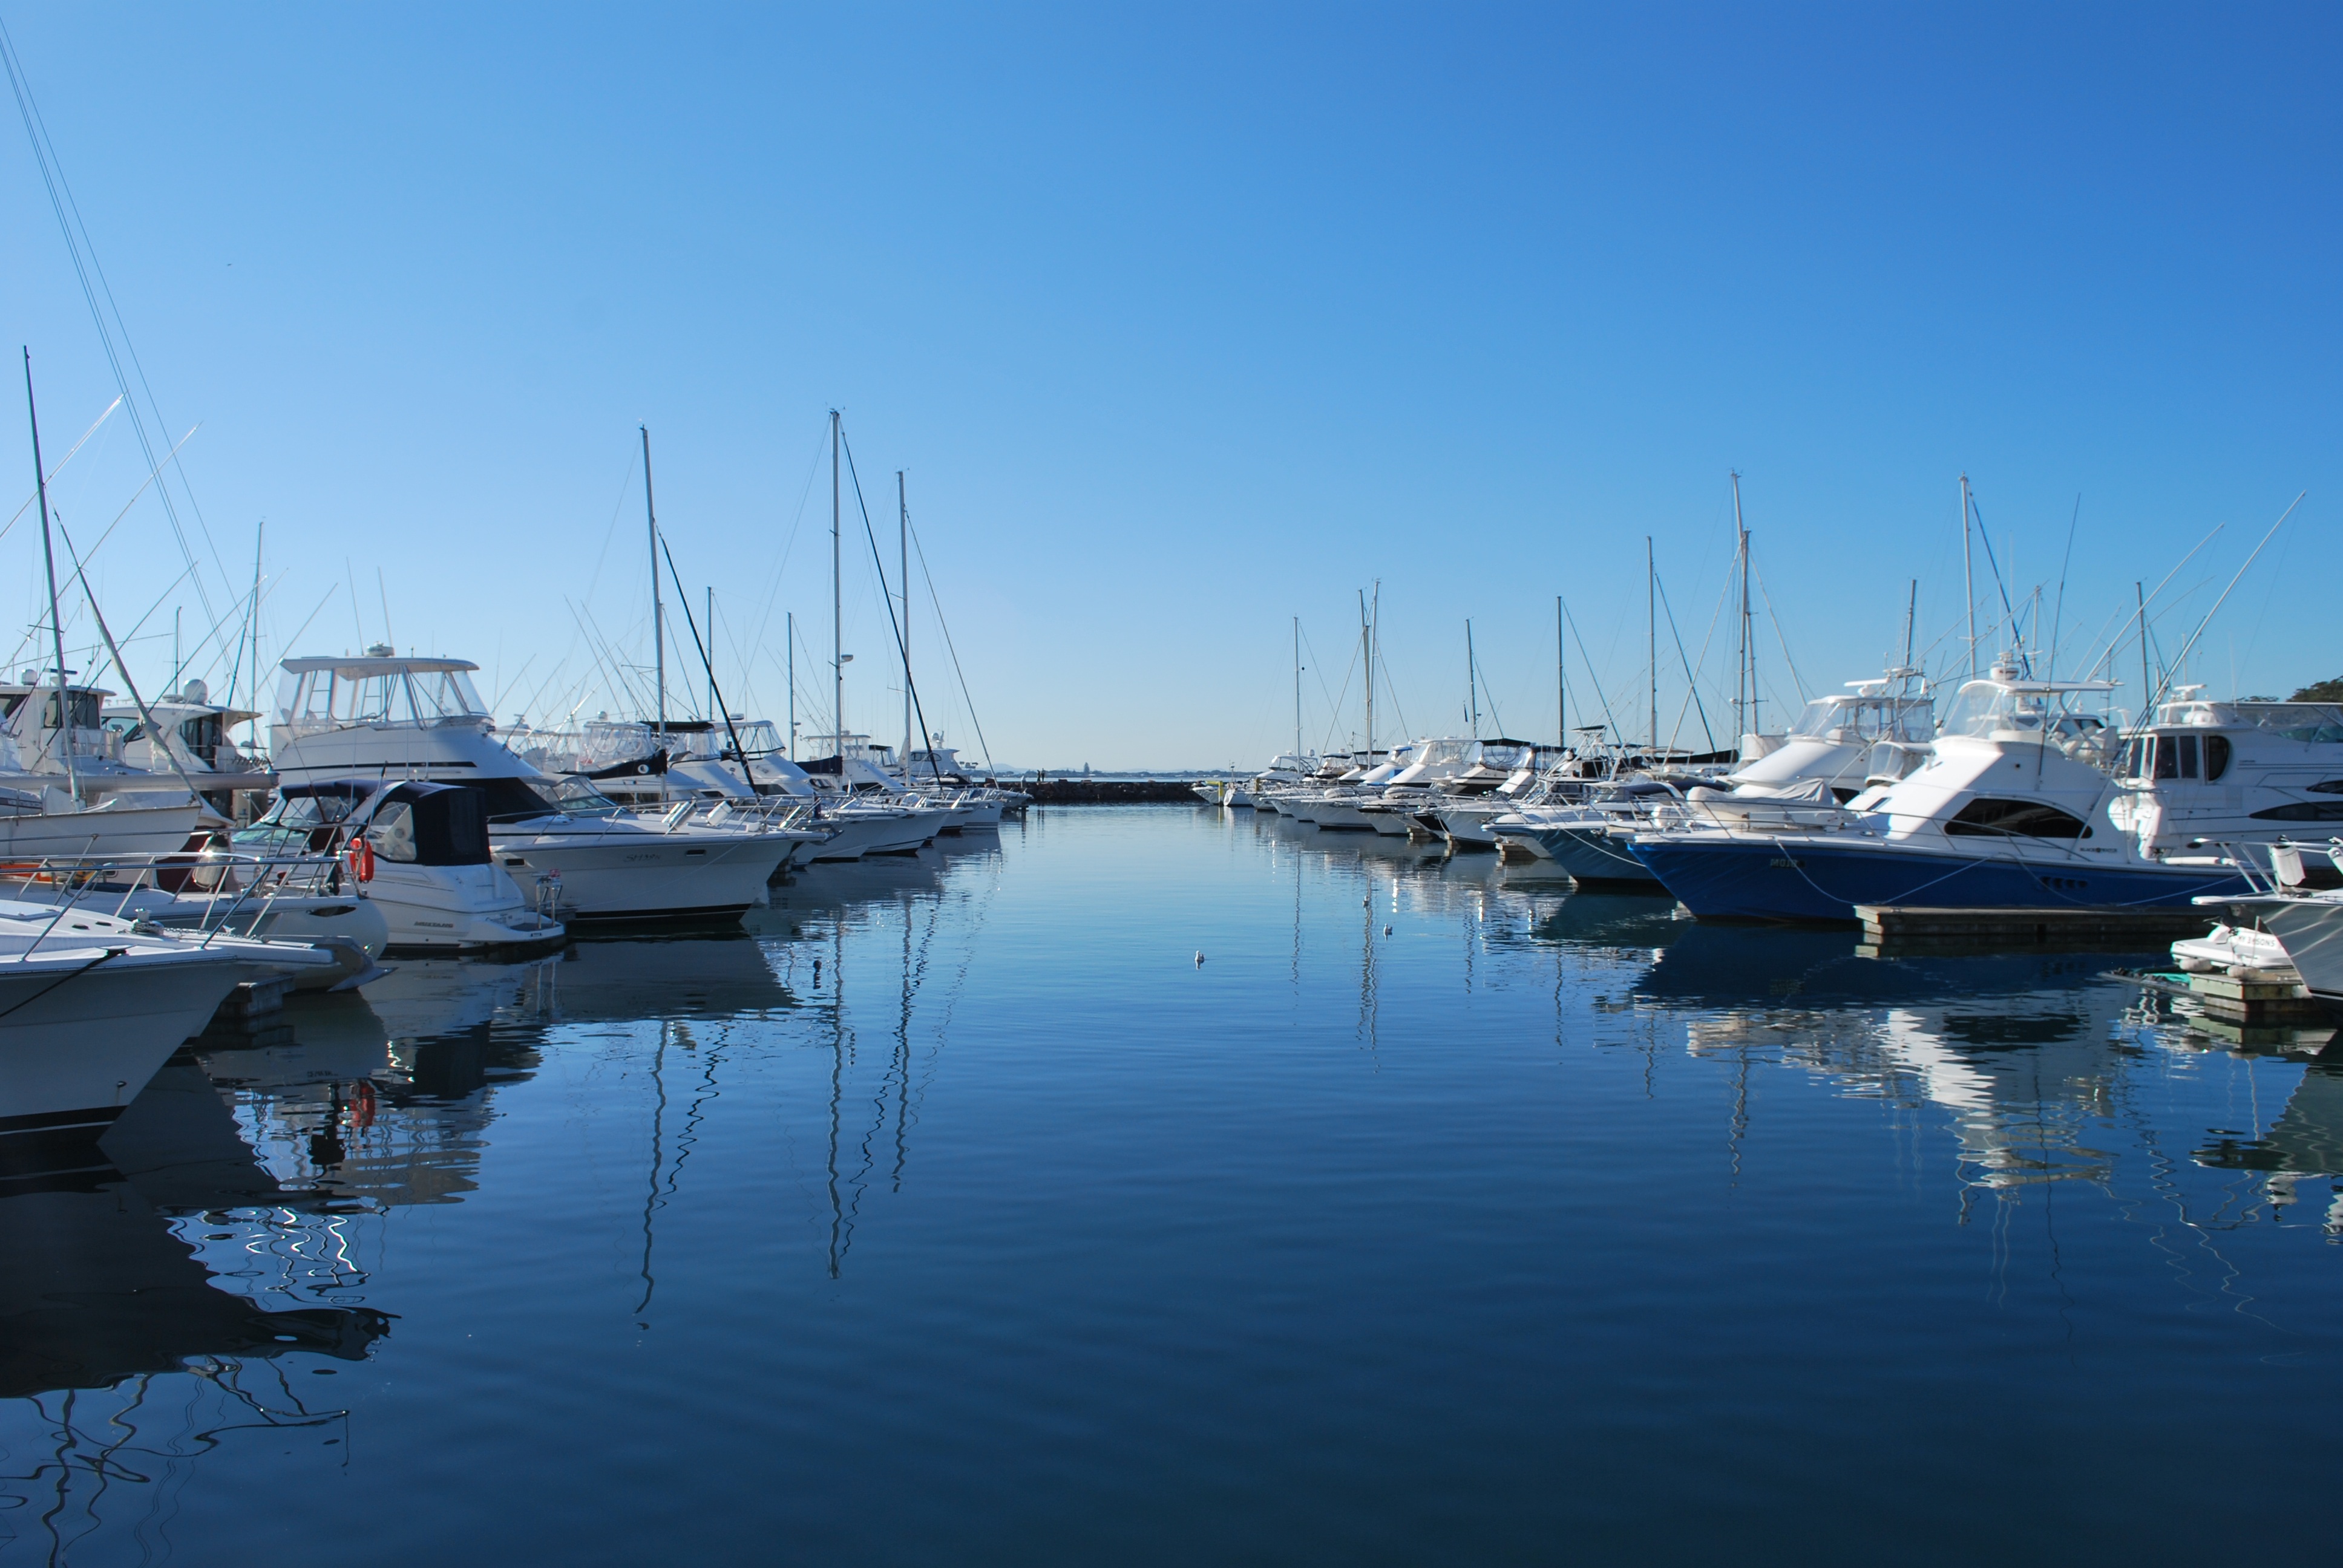
sea, water, dock, boat, reflection, vehicle, bay, harbor, marina, port, australia, channel, watercraft, port stephens